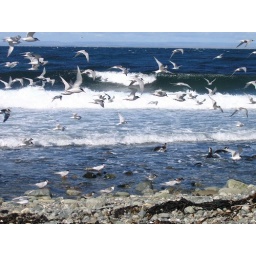
birds in the air, birds in the water